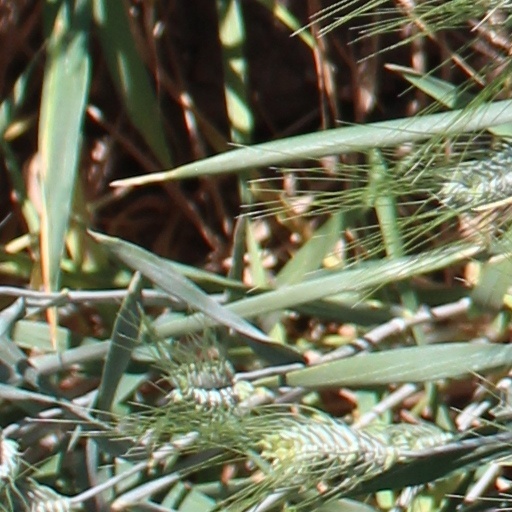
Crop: wheat